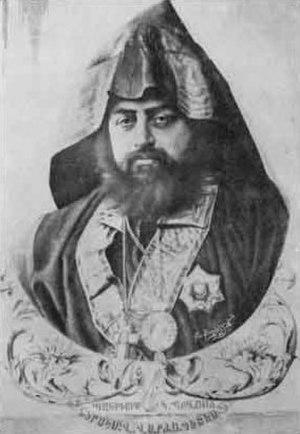
Le mouvement de libération nationale arménien, aussi appelé « Mouvement de libération arménien », « Mouvement révolutionnaire arménien », « Mouvement des fédaïs arméniens », « Mouvement des volontaires arméniens » ou encore « Révolution arménienne », est un mouvement ayant pour objectif la création d'un État arménien. Ce mouvement comprend des organisations sociales, culturelles, mais principalement des organisations politiques et militaires qui atteignent l'apogée de leur puissance et de leur influence pendant la Première Guerre mondiale et les années qui suivent ce conflit.
Nersès Varjapétian est un Patriarche arménien de Constantinople de 1874 à 1884 et Catholicos élu mais non consacré de l'Église apostolique arménienne de 1882 à 1884.